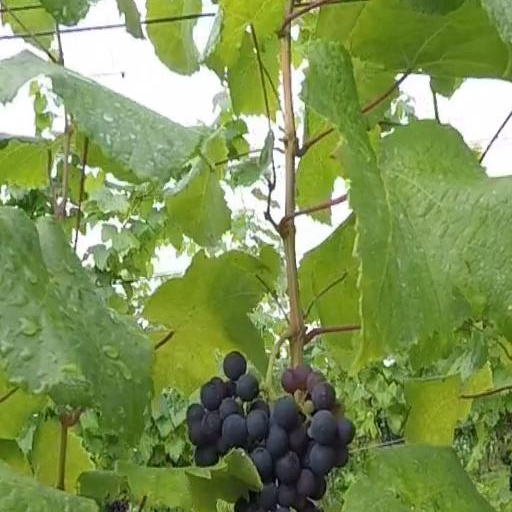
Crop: grape